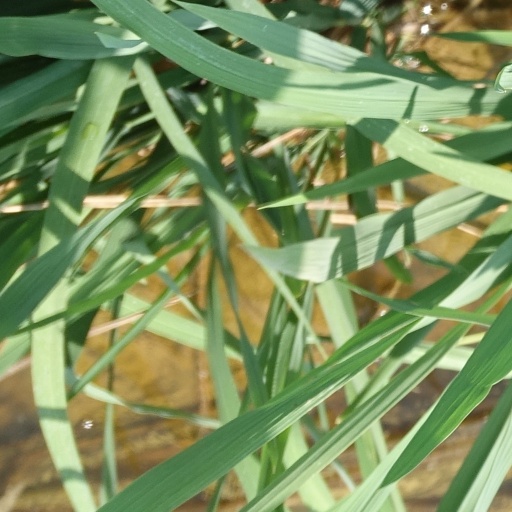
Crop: rice